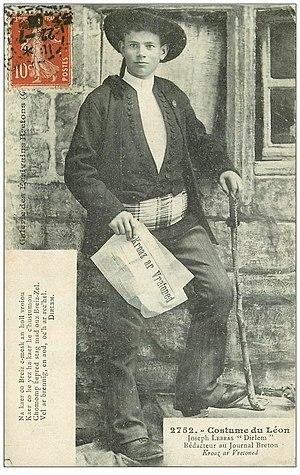
Jos Le Bras / Joseph Lebras - costume du Léon
Joseph Pierre Marie Le Bras est né le 8 novembre 1889 à Saint-Sauveur et mort pour la France au combat le 8 septembre 1915. Il était poète et activiste breton.